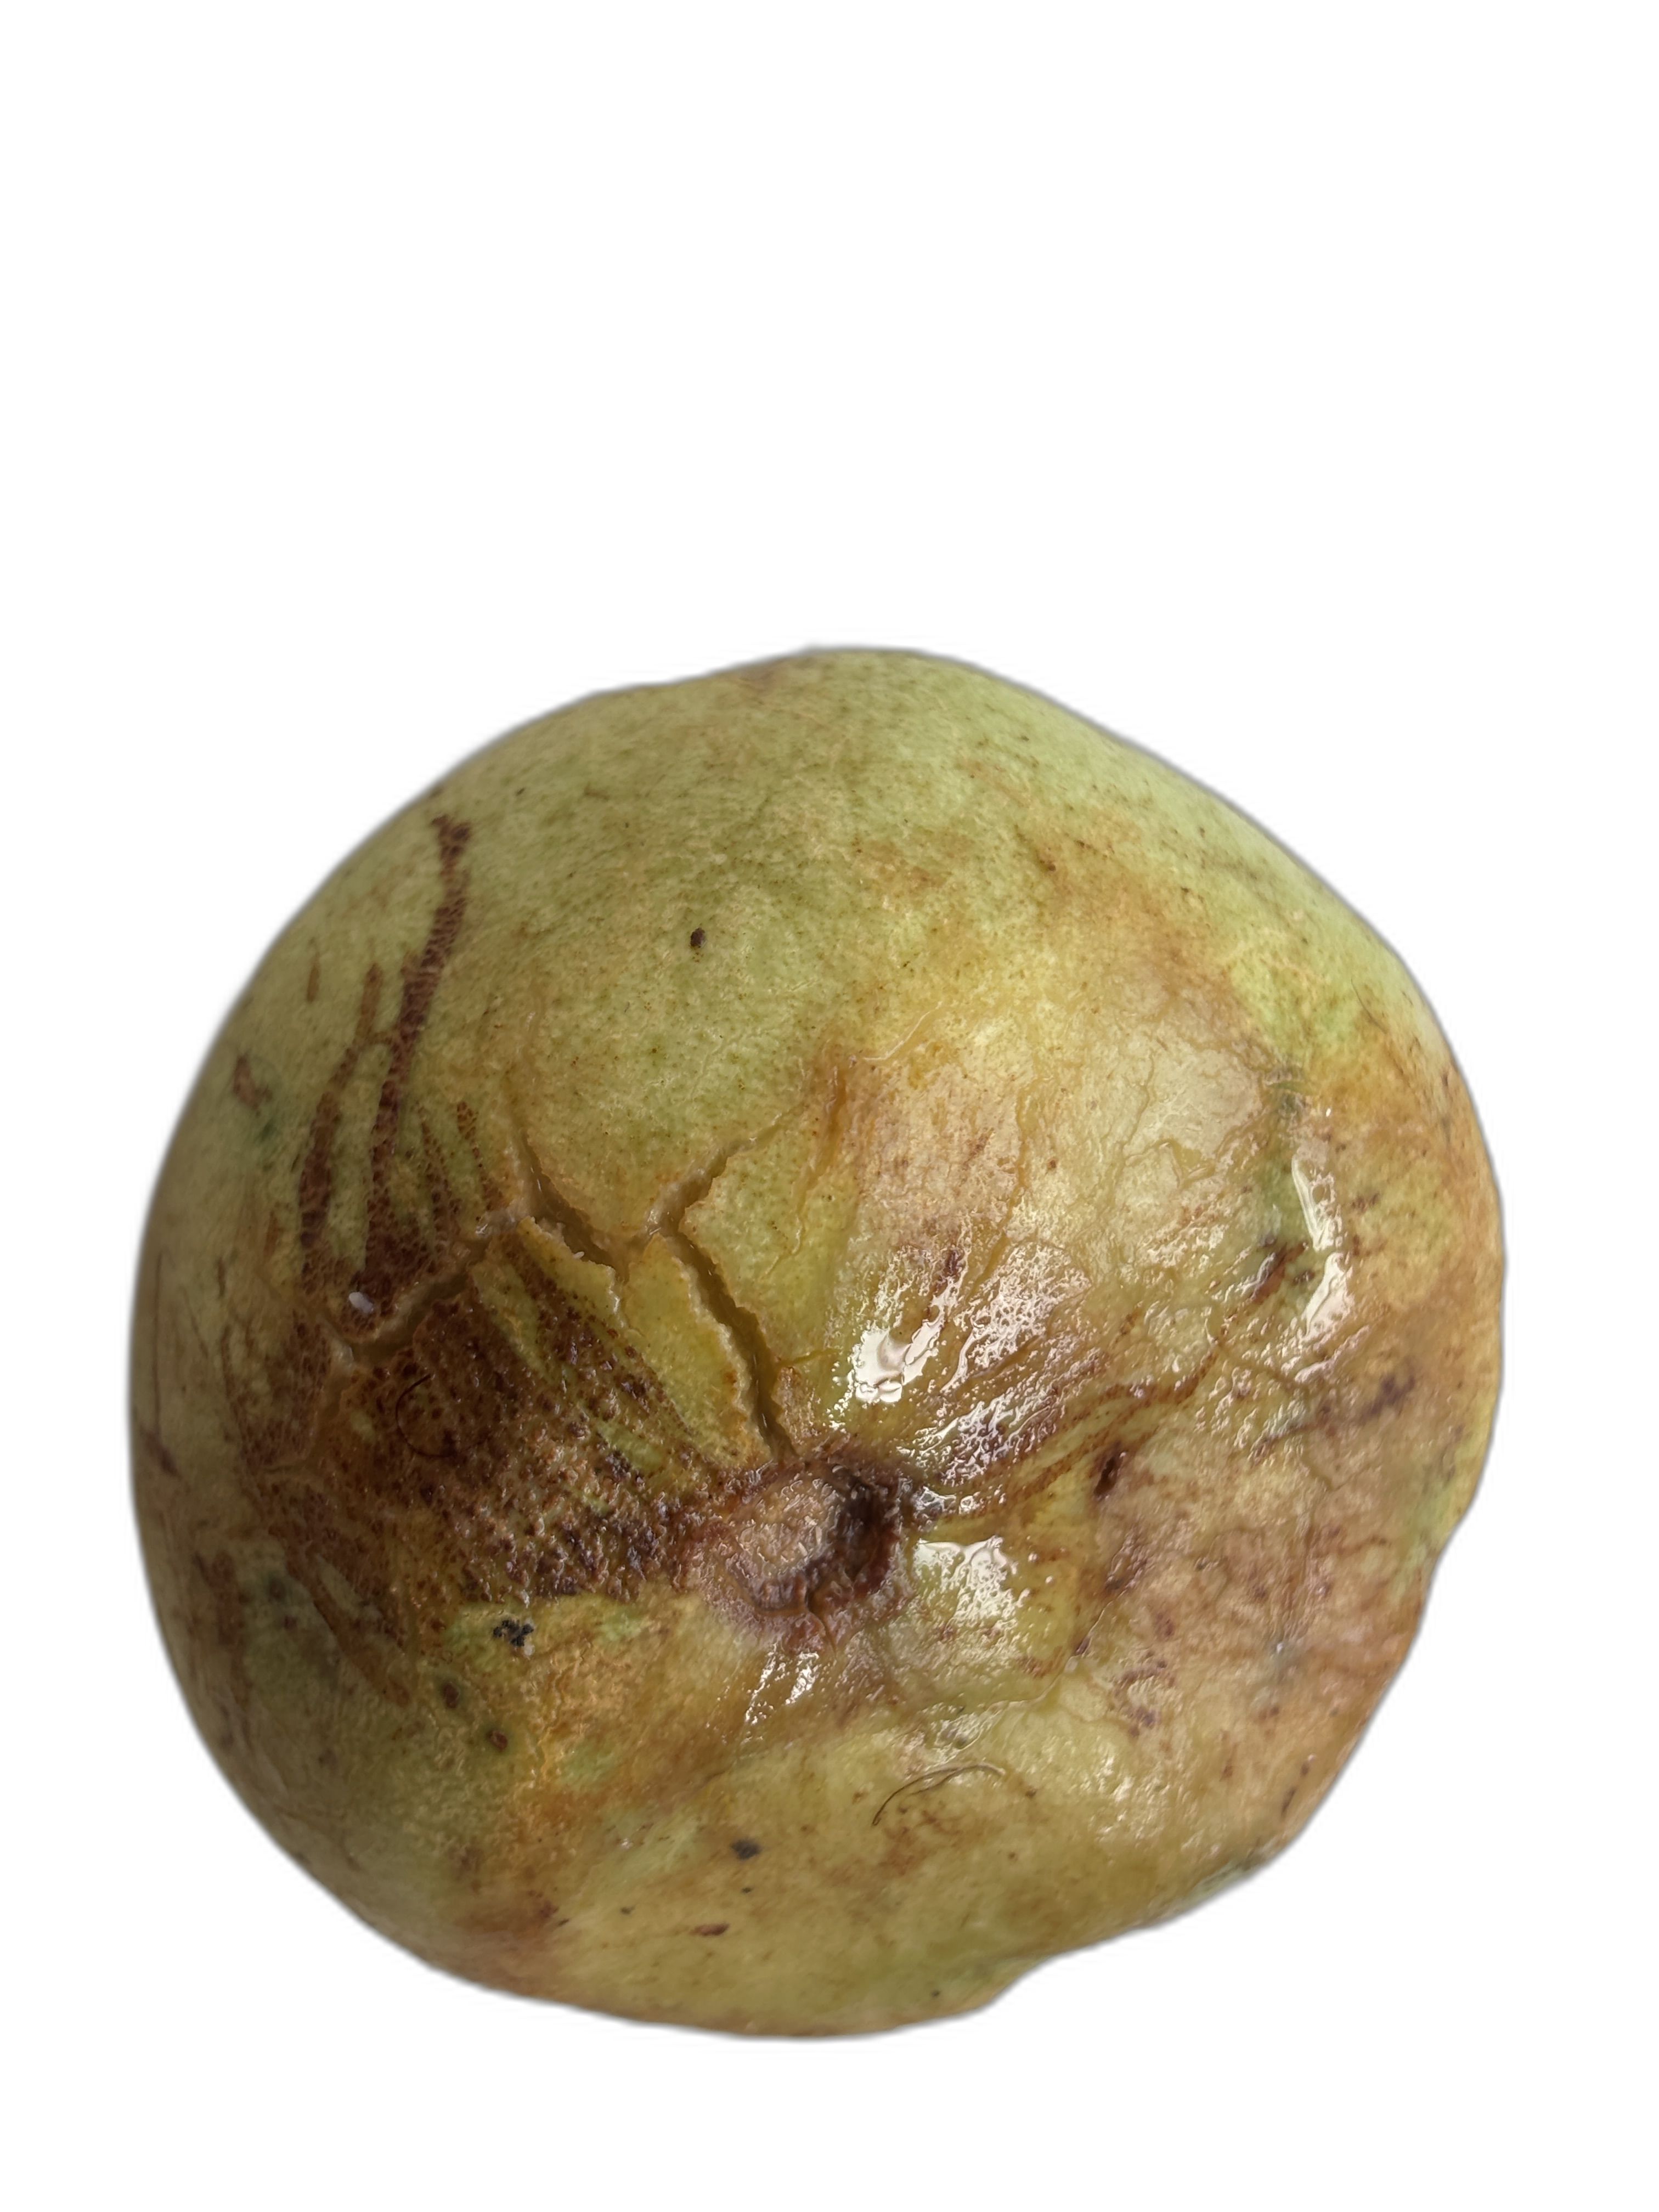
Plant part: fruit
Disease: Styler end root